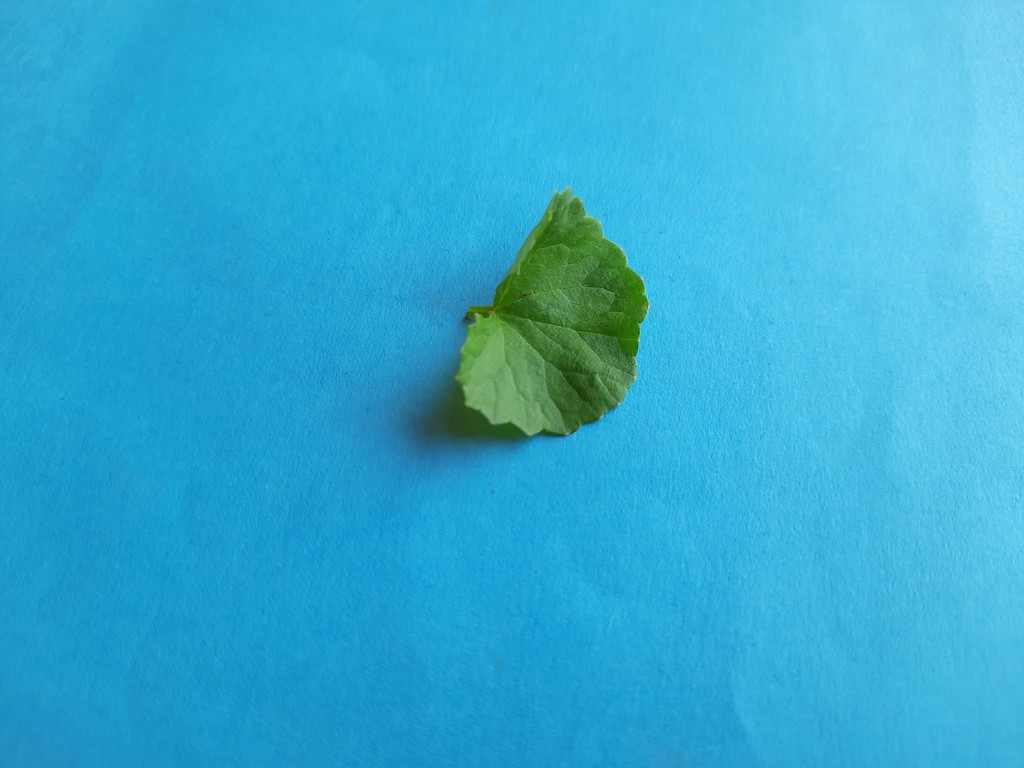
Label: Healthy